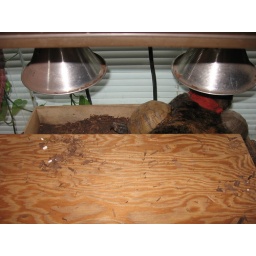
turtles over cat - 4